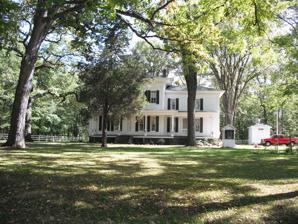
Building: George Newton House
Country: United States of America
Year built: 1865
Historic house in Michigan, United States United States historic place George Newton House U.S. National Register of Historic Places Michigan State Historic Site Show map of Michigan Show map of the United States Nearest city Marcellus, Michigan Coordinates 42°0′44″N 85°58′5″W / 42.01222°N 85.96806°W / 42.01222; -85.96806 Area 4 acres (1.6 ha) Built 1865 ( 1865 ) Architect Christian G. Haefner Architectural style Italianate NRHP reference No. 82002830 Significant dates Added to NRHP May 12, 1982 Designated MSHS November 14, 1974 The George Newton House is a private house located at 20689 Marcellus Highway near Marcellus, Michigan .  It was designated a Michigan State Historic Site in 1974 and listed on the National Register of Historic Places in 1982. It is significant as the home of prominent civic leader George Newton, the son of Cass County pioneer Col. James Newton. History James Newton was born in England in 1777, and emigrated as a boy to the United States. His family settled near Morristown, New Jersey ; later Newton moved on to Pennsylvania, and then, in 1804, Ohio. He commanded a regiment of Ohio militia, earning the rank of Colonel, and served in the War of 1812 , commanding at times both Fort Black and Fort Meigs . James Newton's son George Newton was born in 1810 in Preble County, Ohio in 1810. Both George and his father James moved to Cass County in 1830 and settled down to farm. James Newton served as a member of the 1835 Michigan Constitutional Convention , and as a member of the Michigan House in 1837–38 and 1838–39. James Newton died in 1844. George Newton married Esther Green in 1837; the couple had two children. He followed his father into public service, and was elected to multiple local offices.  In addition, he served as a  member of the Michigan House in 1858–59.  In 1865, Newton commissioned architect Christian G. Haefner to design this house. George Newton died in 1883. In 1931, Fred Russ purchased the house and the surrounding 580 acre parcel of timberland. In 1942, he gifted the land  to Michigan State University . The University Forestry School used it as the Fred Russ Experimental Forest.  The house was restored by the Cass County Historical Commission.  As of 2013, the house operated as a public museum, the Newton House Museum . Description The George Newton House is significant as an unusually well-preserved example of an Italianate country villa. It is a two-story house clad with clapboard and a hip roof topped with a belvedere .  A veranda runs across the front of the house and a hip roof ell projecting to one side.  Overhanging eaves and a classical cornice run under the roof. References